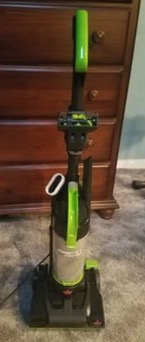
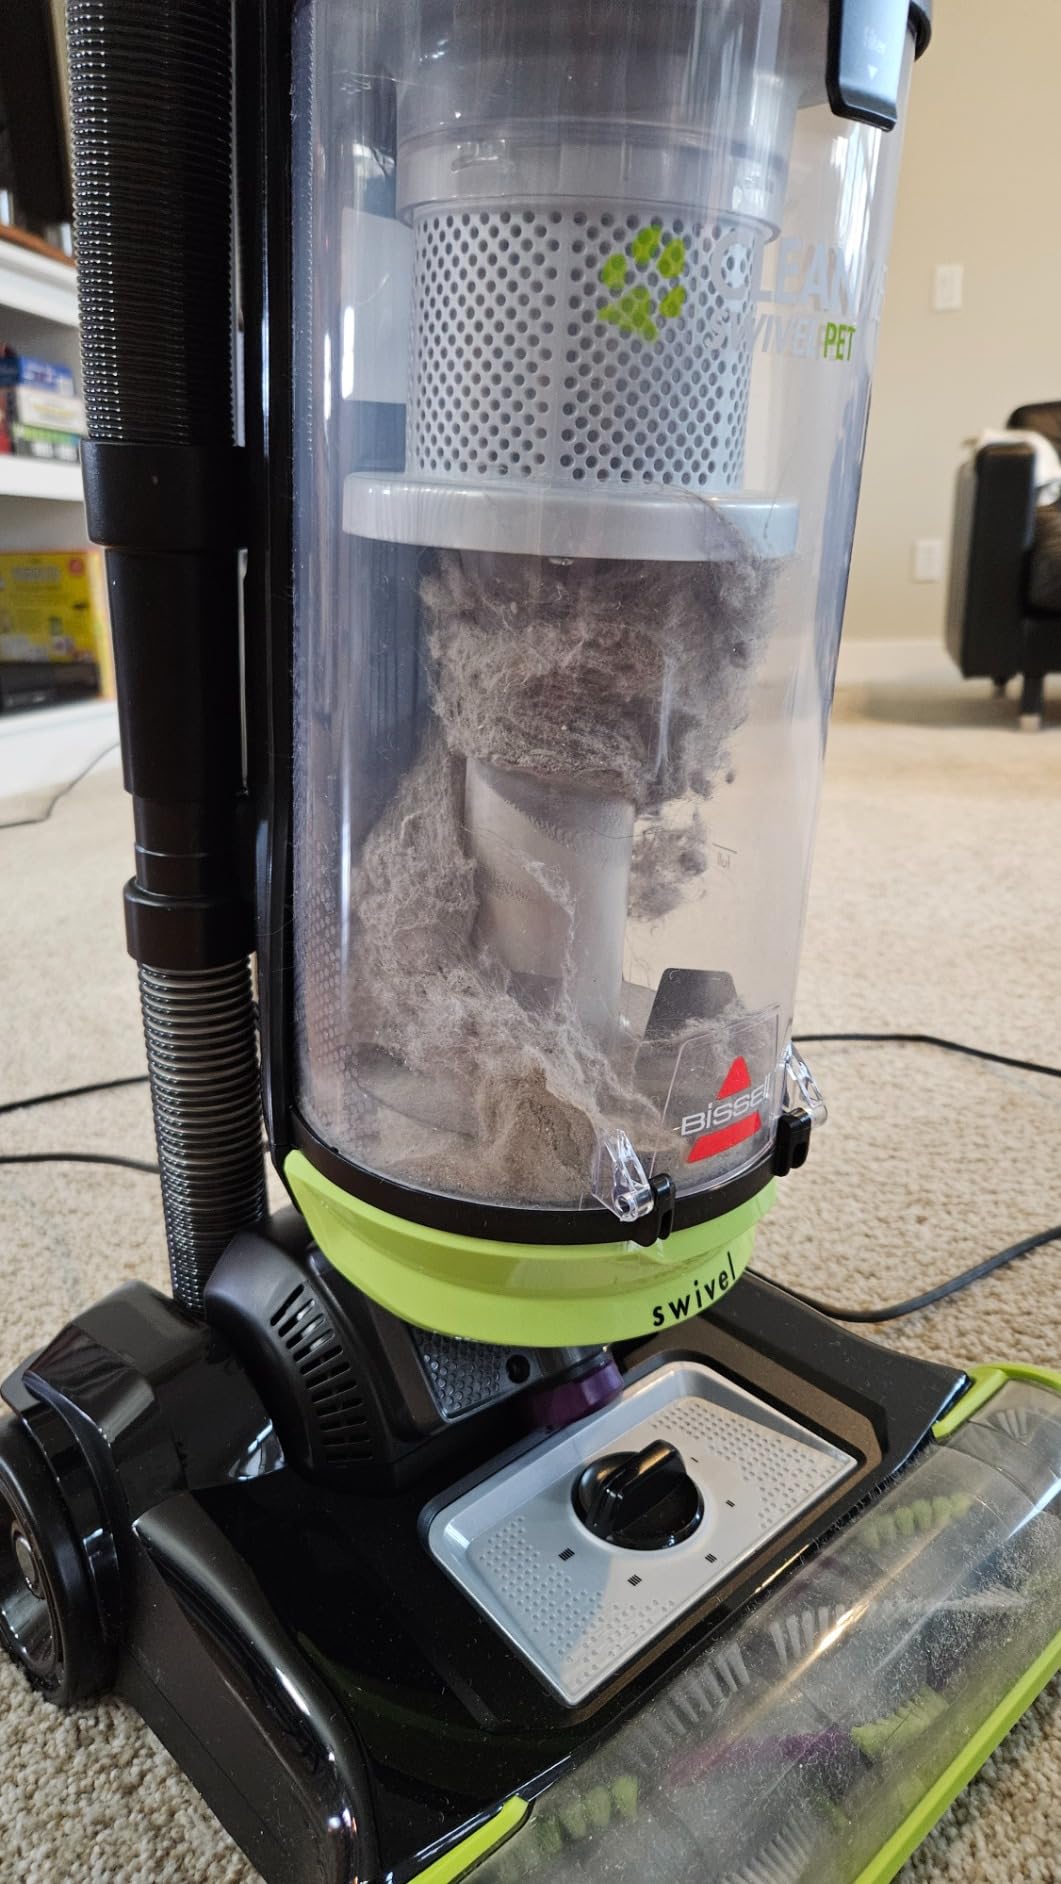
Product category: items_vacuum
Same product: no